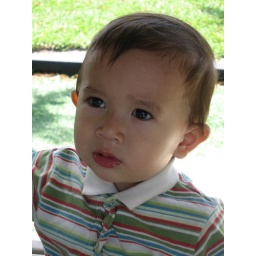
serious in a sand box hut.